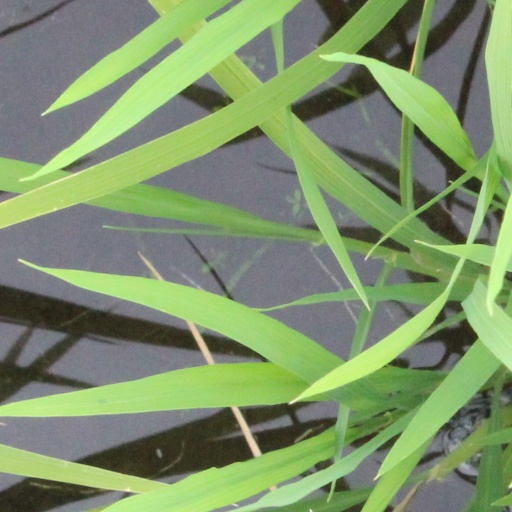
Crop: rice